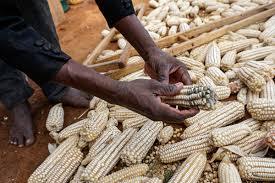
Mkulima huyu amepanda mahindi yake kwa shamba na hapa kwa sasa amevuna mahindi zake na ameleta kuweka chini kwa nyumba yake.